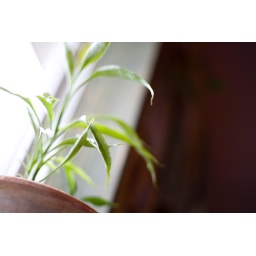
pot by window